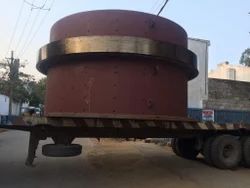
Label: SS_Kiln_Tyre_Fabrication_Service